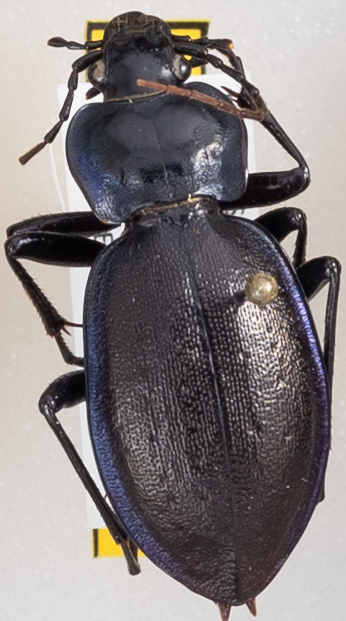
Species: Carabus sylvosus
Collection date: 2018-09-25
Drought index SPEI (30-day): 0.684
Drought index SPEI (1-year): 0.1
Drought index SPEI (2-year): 1.28